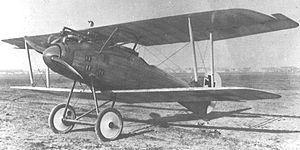
La Première Guerre mondiale voit le plein essor des premiers avions militaires, après de timides tâtonnements et utilisations avant guerre.
Le LFG Roland D.VI était un avion de chasse allemand de la Première Guerre mondiale. Il n'a pas été produit en série.